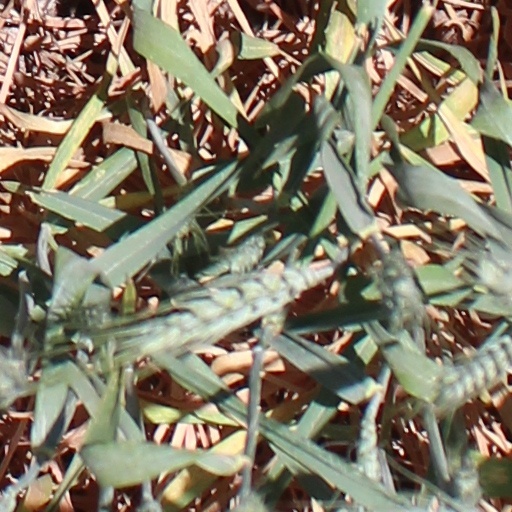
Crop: wheat